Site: brandenburg
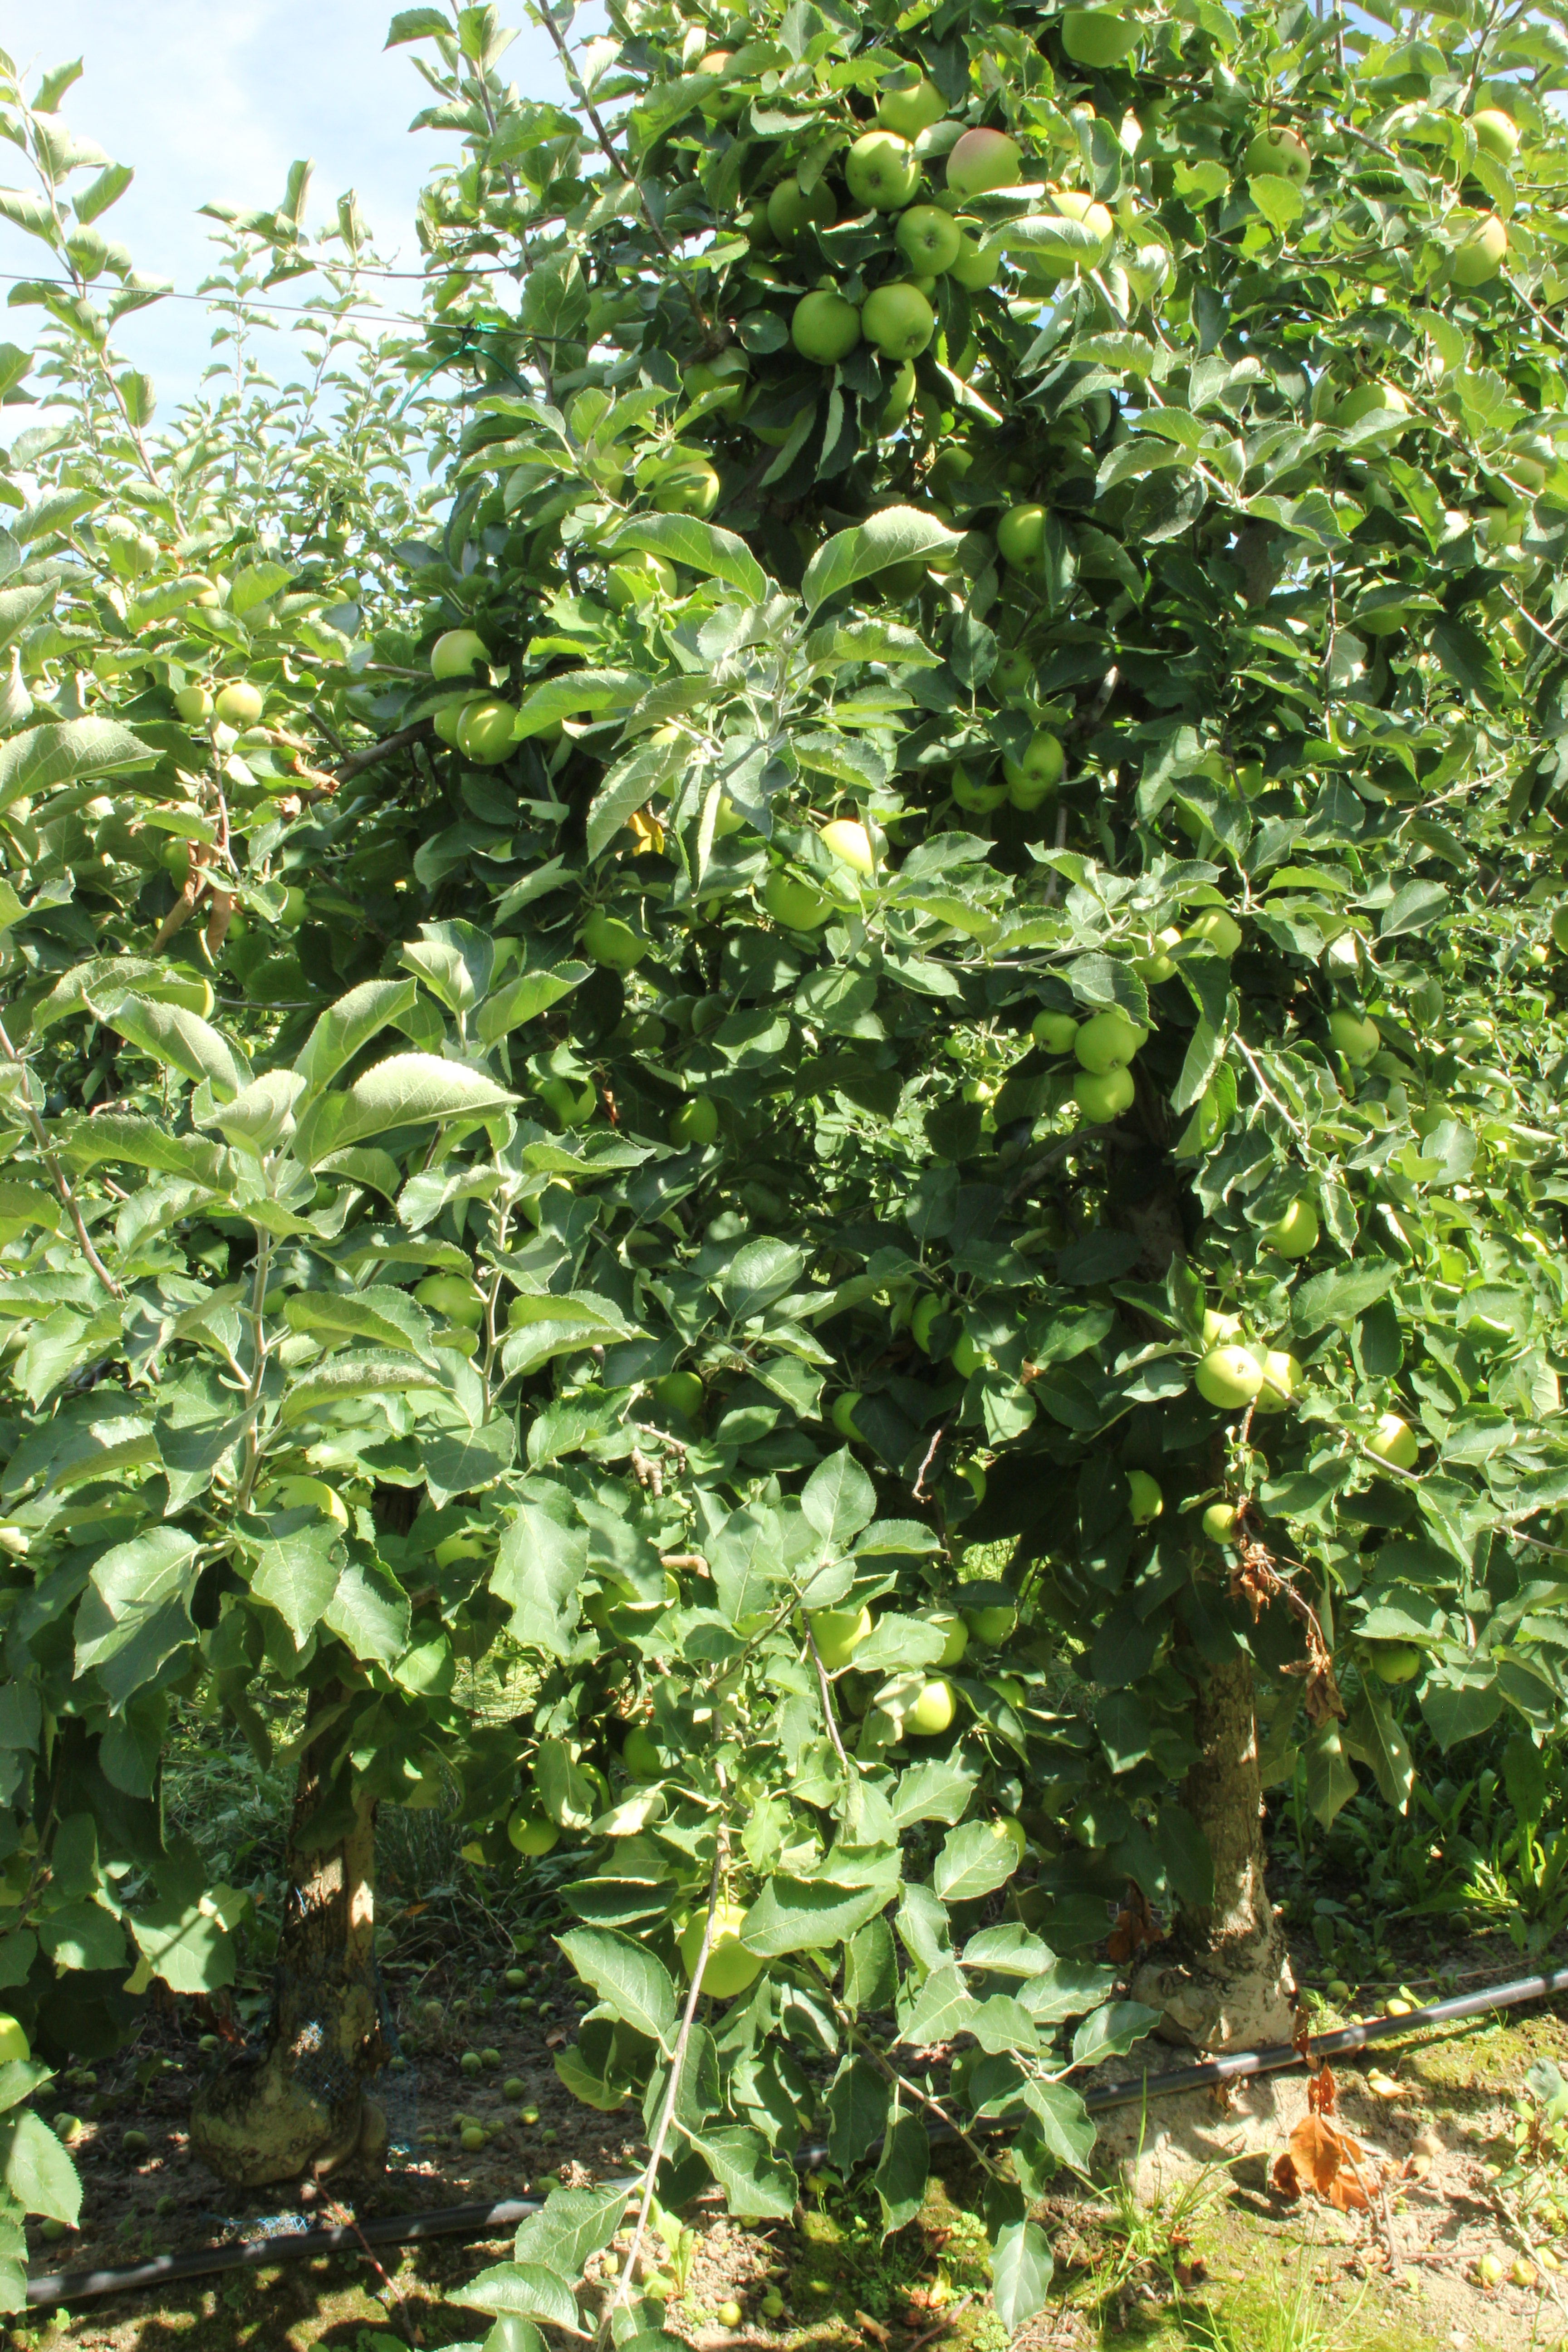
Growth stage (BBCH 77): Development of fruit